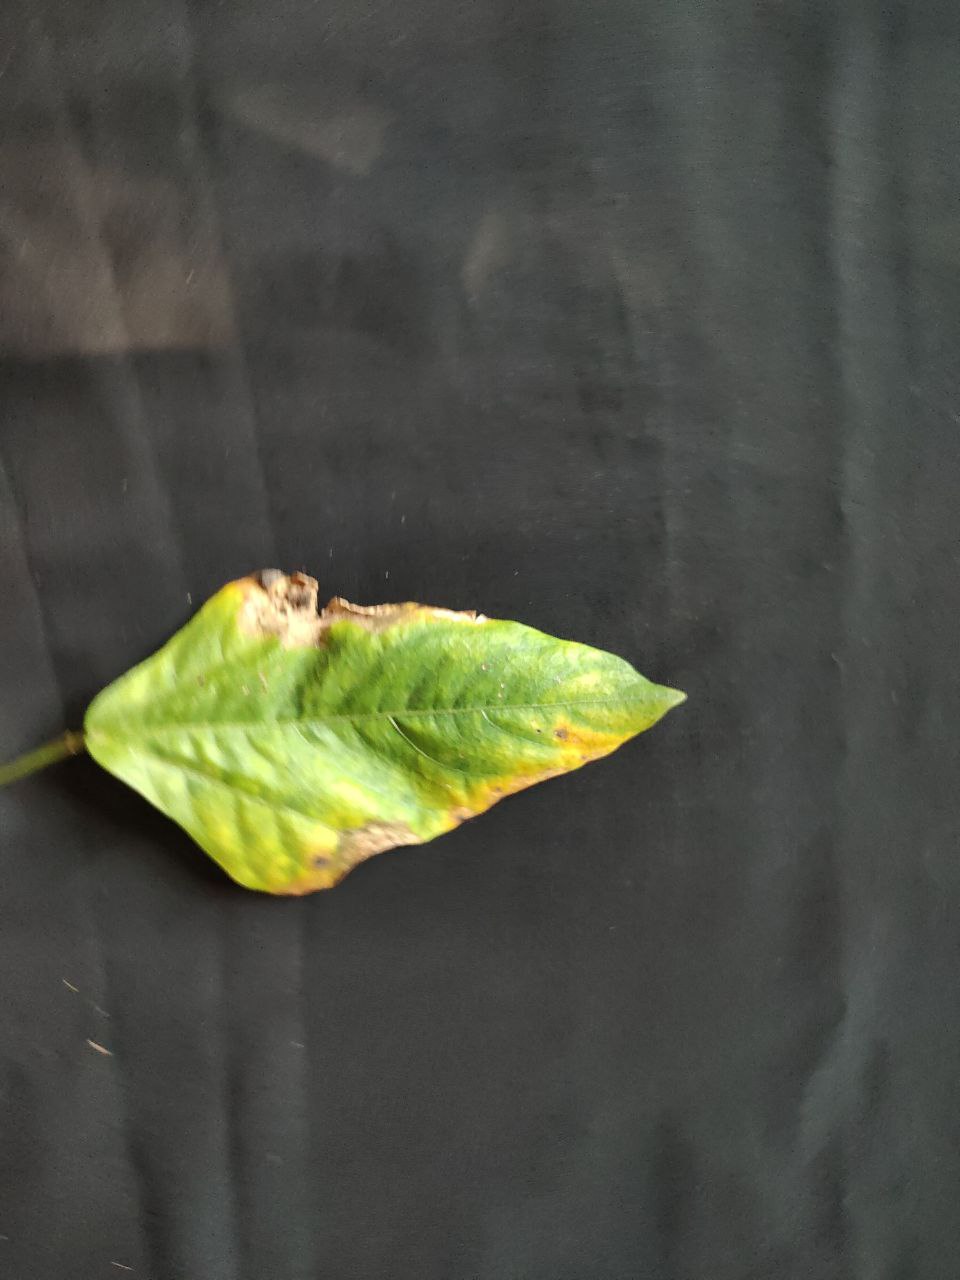
Crop: cowpea
Leaf condition: Bacterial wilt